Bristol Belle

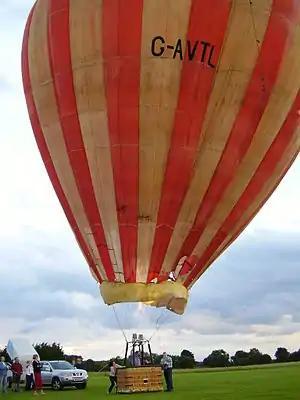
The "Bristol Belle" shown inflated

The Bristol Belle (G-AVTL) was the name given to the first modern hot air balloon in Britain. The balloon was created from an idea developed by members of the Bristol Gliding Club in the UK. Following developments by Ed Yost in the United States, members of the Bristol Gliding Club decided to create their own hot air balloon. Bill Malpas (chairman of the project), Mark Westwood, Giles Bulmer of the Bulmer cider making family and Don Cameron were the four project creators.